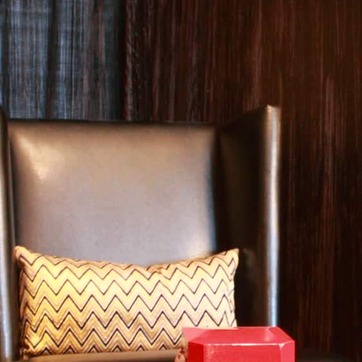
Material: leather